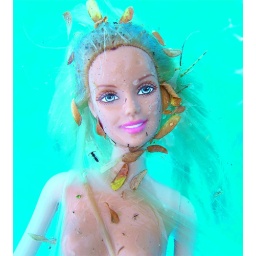
My daughter's Barbie. I like the way the leaves from our silk tree floated around her face like a frame.